Robert Kermit Red Star Line

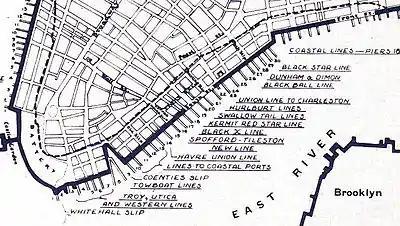
Map of the Port of New York on the south tip of Manhattan Island in 1851. Heavy broken line marks the waterfront below City Hall park in 1784. Area filled in prior to 1820. The docks of the Red Star Line are in the middle of the figure.

Robert Kermit, who gained a mercantile training in the shipping house of William Codman, and who went into own business in 1817, already owned the Saint Line in his earlier years, but was not successful. With the help of some wealthy backers, he finally took over the ownership of the "Red Star Line" in 1835.